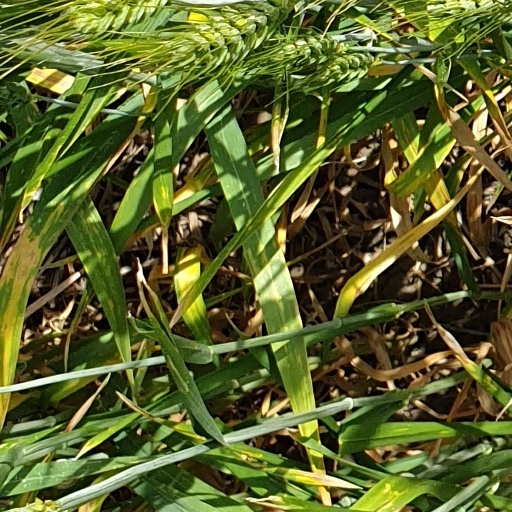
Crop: wheat